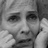
Emotion: sad